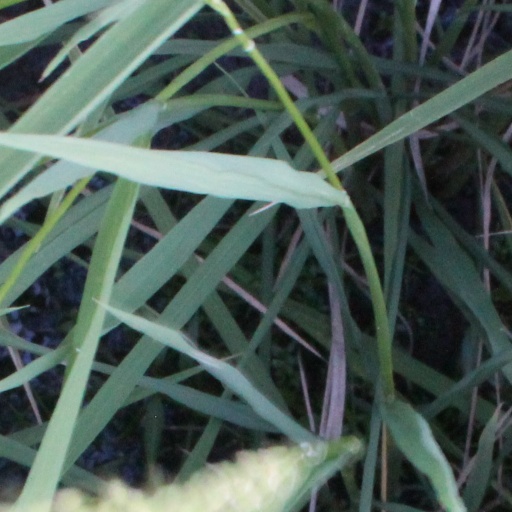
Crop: rice